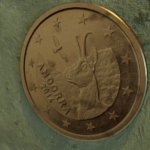
Coin value: 1cent
Country: ad
Edition: standard